Sergei Gribkov

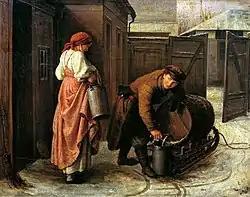
The Water Carrier

During the last years of his life, in addition to his oil paintings, he created murals and frescoes for several churches in Moscow, the in Kursk and Ascension Cathedral in his hometown of Kasimov. He also did murals for Moscow's Catherine Hospital.